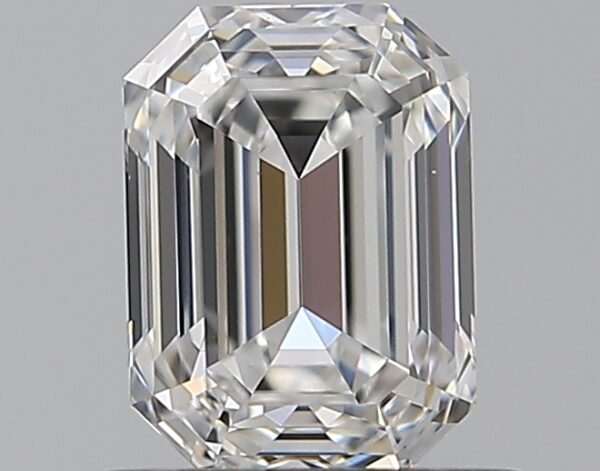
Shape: emerald
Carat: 0.71
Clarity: IF
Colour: F
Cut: EX
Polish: EX
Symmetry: VG
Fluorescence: N
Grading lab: GIA
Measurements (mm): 5.78 x 4.24 x 2.87